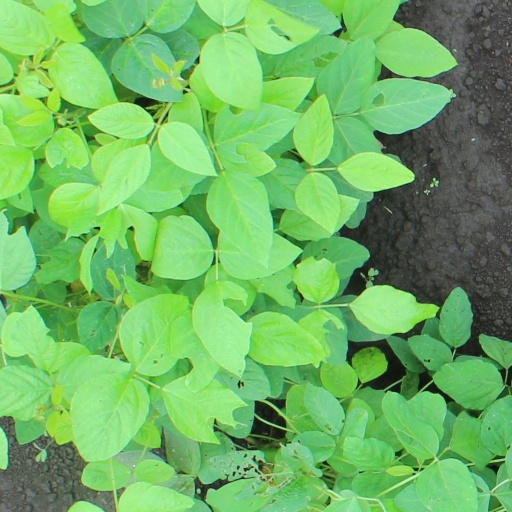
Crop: soybean